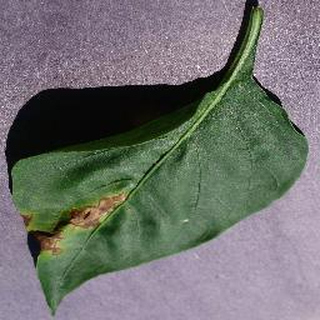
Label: bell_pepper_bacterial_spot